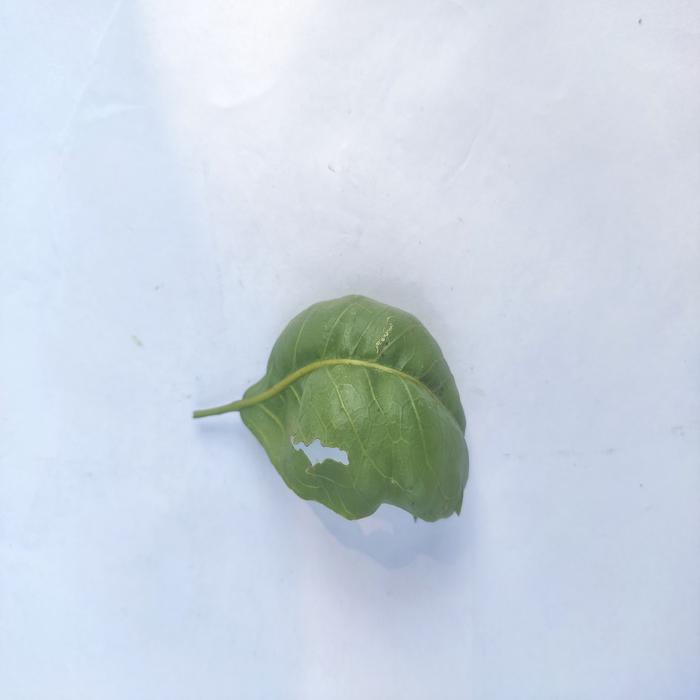
Crop: Aegle Marmelos
Leaf condition: Leaf_Curl